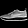
Label: Sneaker